Stevie Wonder

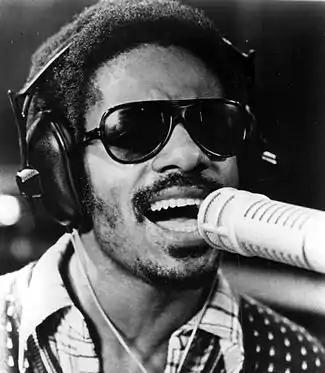
Wonder performing in 1973, during the early years of his "classic period"

Wonder's studio album "Innervisions", released in 1973, featured "Higher Ground" (No. 4 on the pop charts) as well as the trenchant "Living for the City" (No. 8). Both songs reached No. 1 on the R&B charts. Popular ballads such as "Golden Lady" and "All in Love Is Fair" were also present, in a mixture of moods that nevertheless held together as a unified whole. "Innervisions" generated three more Grammy Awards, including Album of the Year. The album is ranked No. 34 on "Rolling Stone" 500 Greatest Albums of All Time. Wonder had become the most influential and acclaimed black musician of the early 1970s.